Flieger Flab Museum

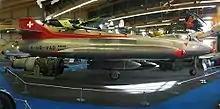
FFA P-16 Mk.III im Flieger Flab Museum Dübendorf

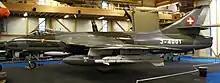
Hawker Hunter MK.58

The Flieger Flab Museum (English: Swiss Air Force Museum) is located in the Canton of Zurich in Dübendorf on the grounds of Dübendorf Air Base. In the museum, 40 airplanes and helicopters are displayed, with the collection divided into distinct eras: pioneers and World War I, the 1930s, World War II and the postwar period, the beginning of the jet age, the development of jet fighters, the Cold War, and arms reduction.